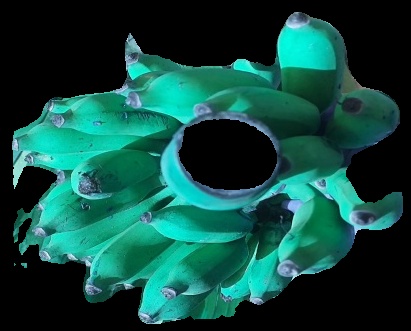
Variety: elakki-bale
Grade: grade3